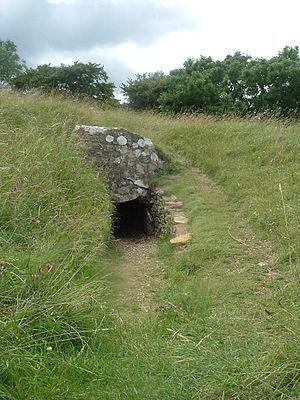
Cette liste non exhaustive recense les principaux sites mégalithiques du Gloucestershire.